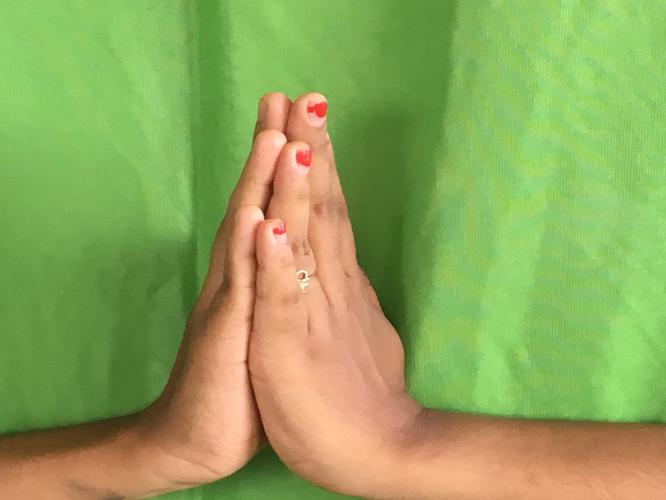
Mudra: Anjali
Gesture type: double_hand